Lewis Waller

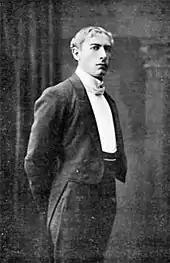
Waller in "An Ideal Husband"

Waller then joined William Hunter Kendal and John Hare at the St. James's Theatre, where he played the Duc de Bligny in "The Ironmaster", Sir George Barclay in "Lady Clancarty", and Lord Arden in "The Wife's Secret". When Rutland Barrington took over the management of the St. James's in 1888, Waller played George Sabine in "The Dean's Daughter" and Ralph Crampton in "Brantinghame Hall". Rudolph de Cordova, in a 1909 biographical sketch notes, "During this period, few theatres played regular afternoon performances, so that the actors were, for the most part, engaged only in the evening. Many matinees were, however, given to introduce new plays and new players; and in this way Mr. Waller acted a large number of new parts, all of an ephemeral character." In particular he played several Ibsen roles in these matinees in the early 1890s, bringing him to the attention of people of influence in the theatre such as William Archer, Jacob Grein and Bernard Shaw. Waller played Oswald in "Ghosts", Lovborg in "Hedda Gabler", Rosmer in "Rosmersholm" and Solness in "The Master Builder". The ODNB comments that Archer was "delighted that an established West End actor had contributed to the Ibsen revival but was aware that Waller could overcome neither the plays' inadequate rehearsal period nor his background of florid West End performances."